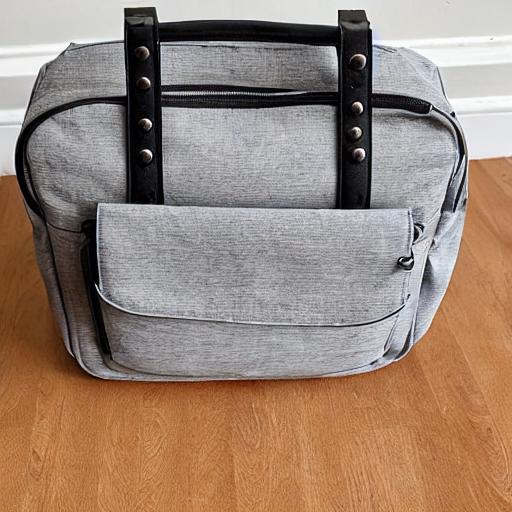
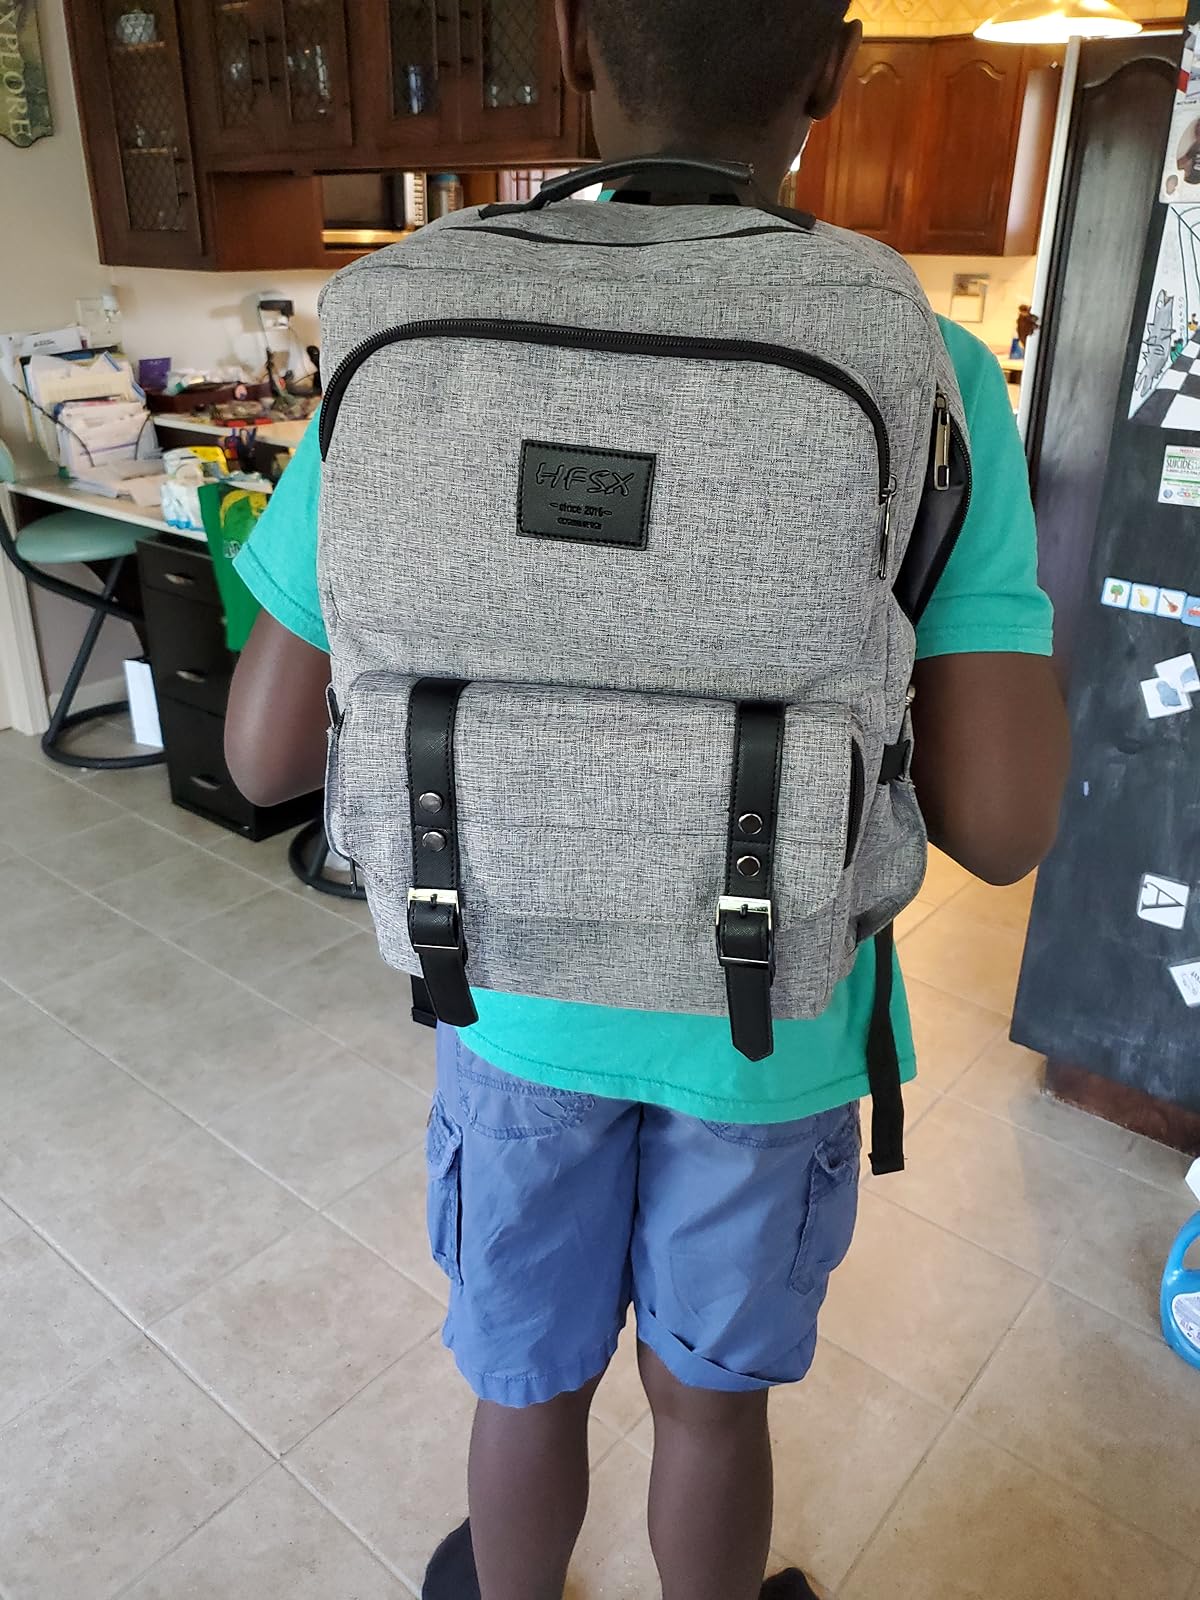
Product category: bag
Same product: no